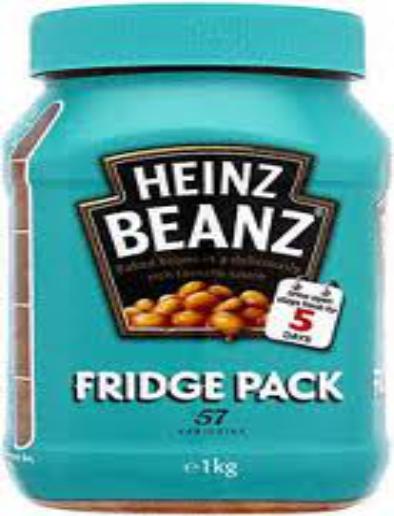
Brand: Heinz Baked Beans
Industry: Food